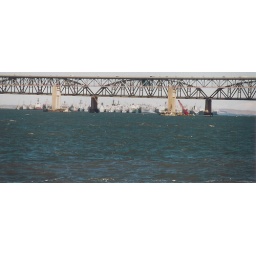
Benicia Martinez bridge over sacremento river